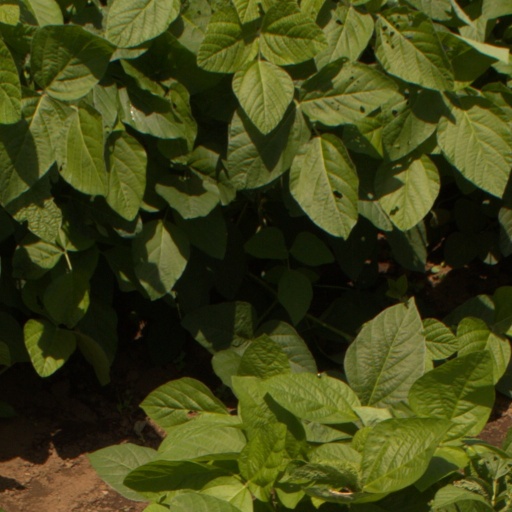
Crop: soybean